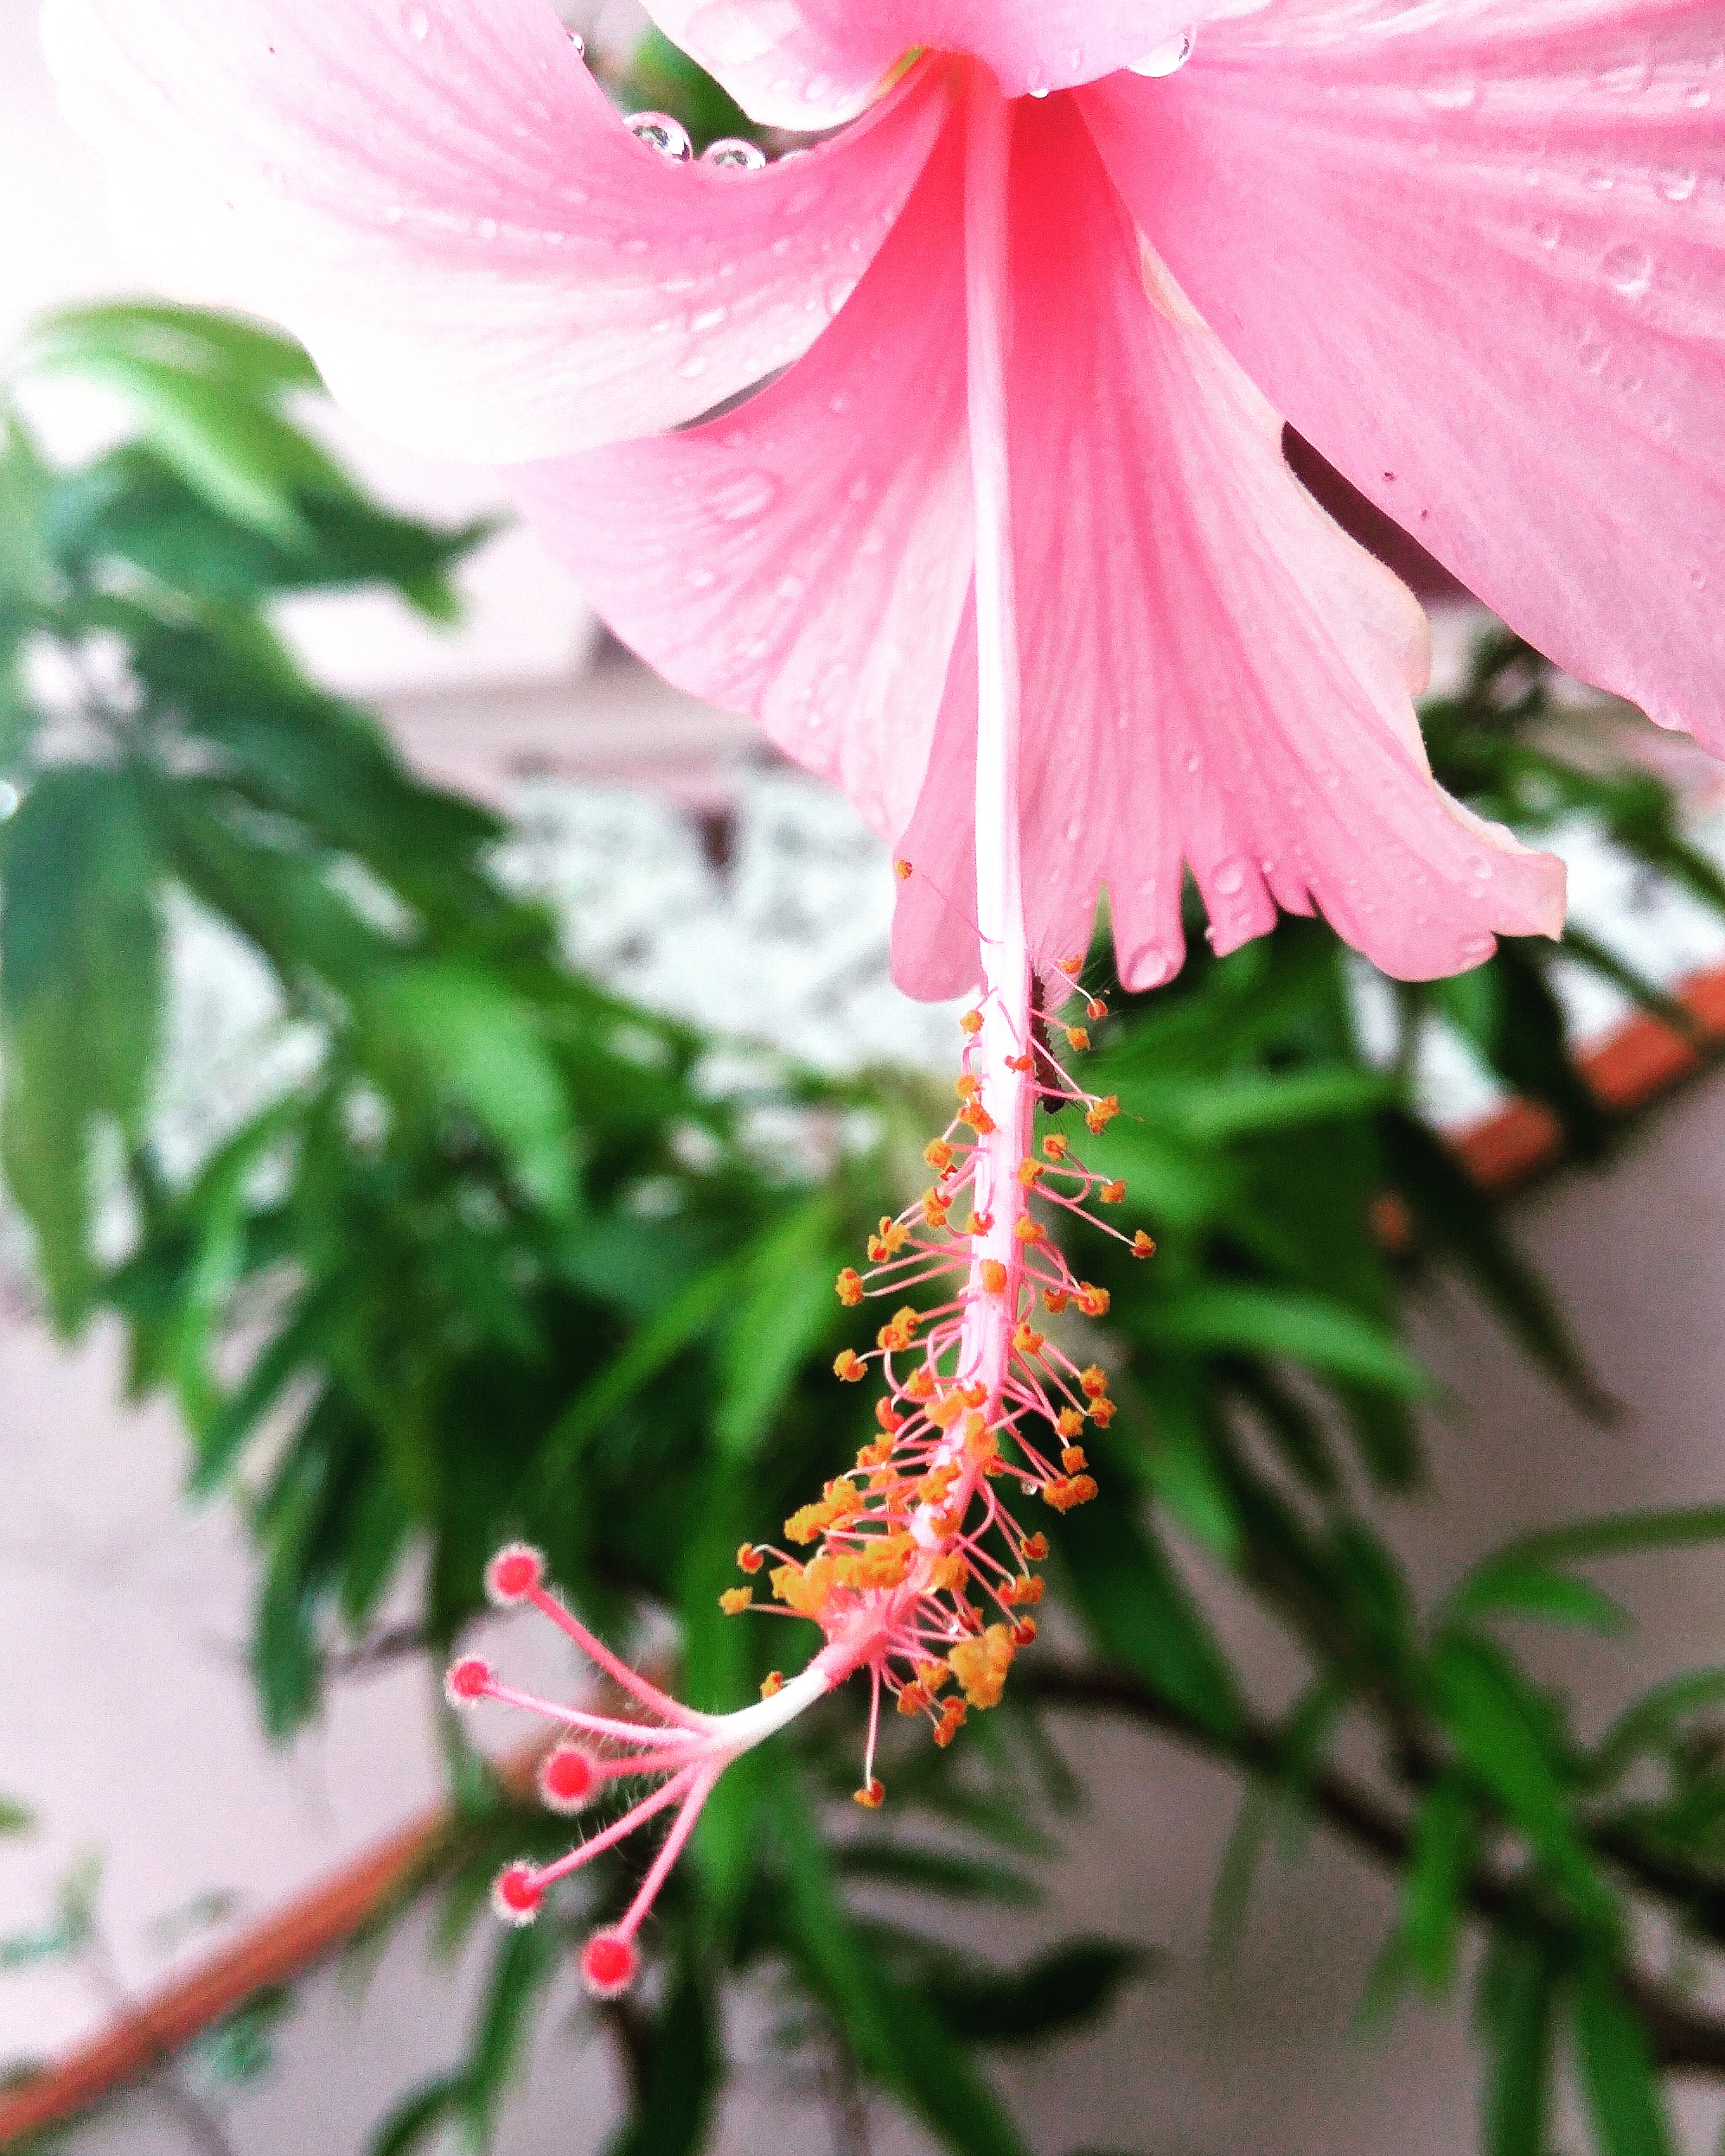
plant, leaf, flower, petal, botany, pink, flora, shrub, macro photography, flowering plant, plant stem, land plant